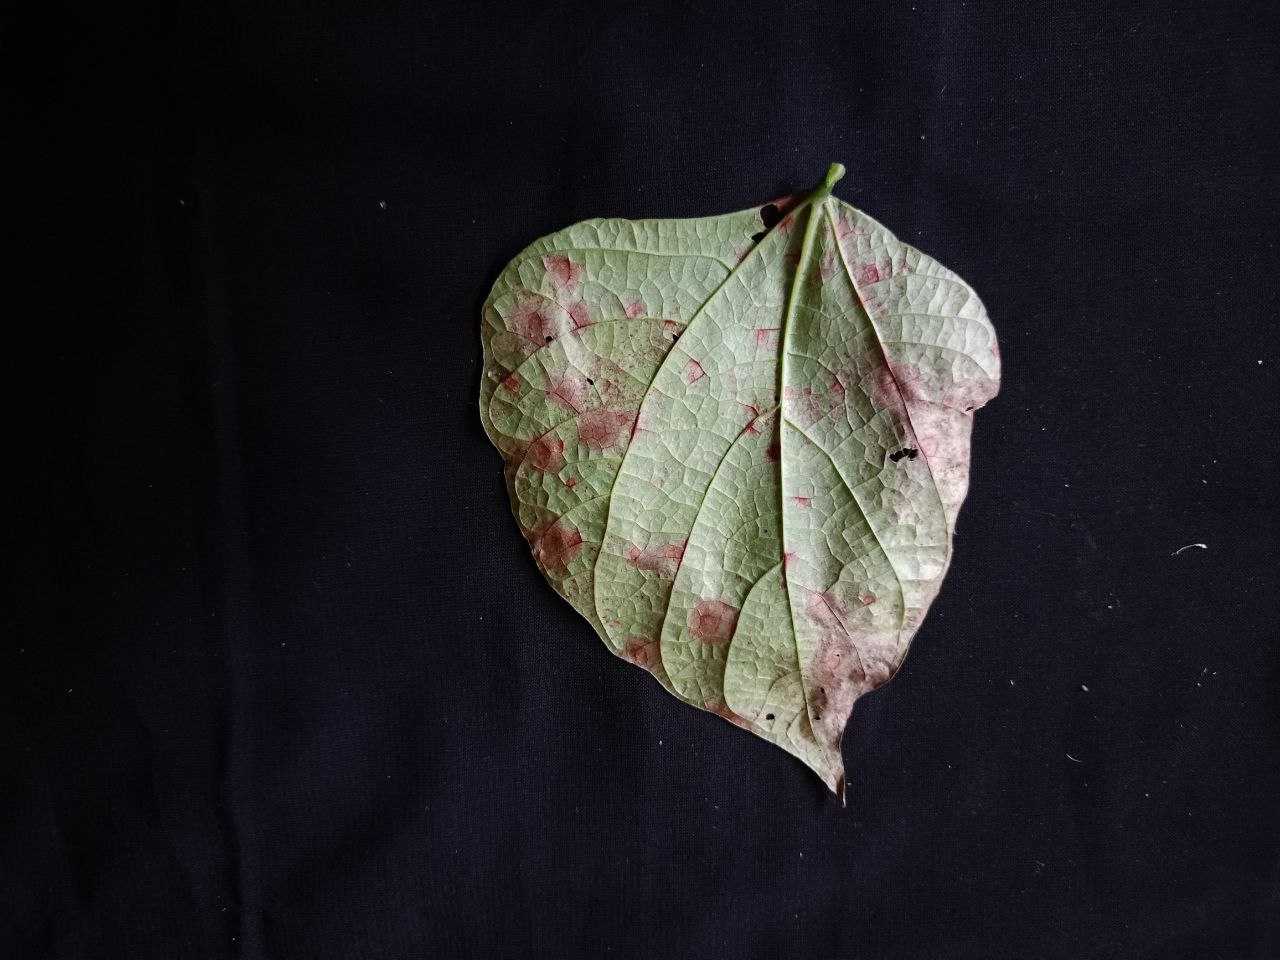
Crop: bean
Leaf condition: Blight